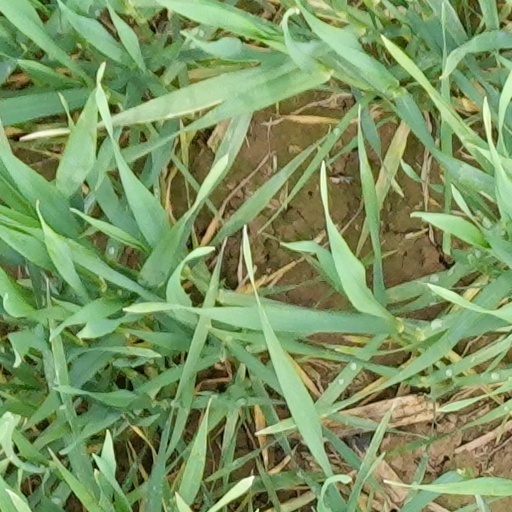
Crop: wheat